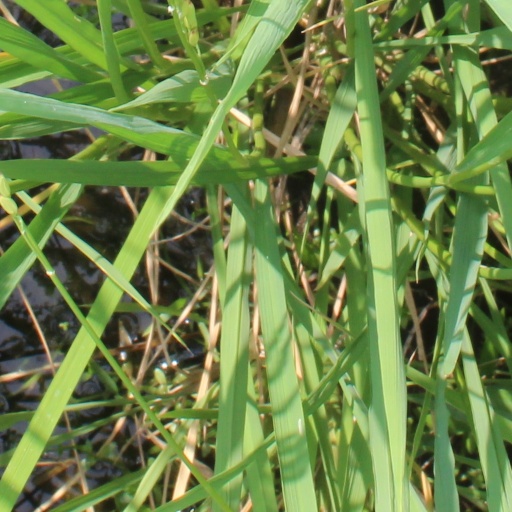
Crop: rice